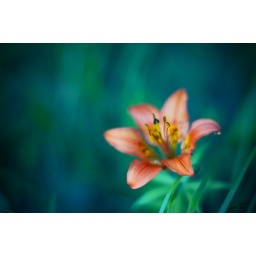
A little tiger lily hidden under a tree near elbow falls ab.